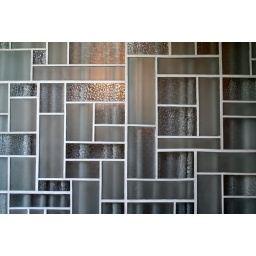
Close-up of a window in the house of the Guatemalan President.